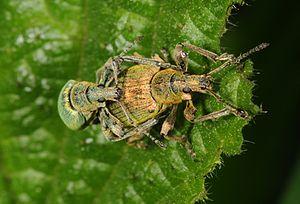
Phyllobius pomaceus, le charançon de l'ortie, est une espèce de coléoptères phytophages que l'on trouve en Europe centrale et en Europe du Nord, jusqu'à la Sibérie.